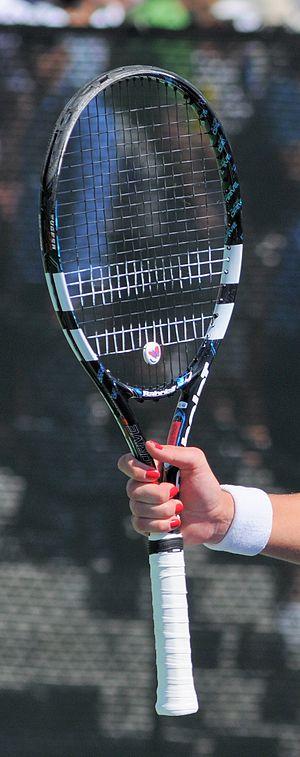
Fabio Fognini, né le 24 mai 1987 à Sanremo, est un joueur de tennis italien, professionnel depuis 2004. Il compte neuf titres en simple pour dix finales perdues, dont un Masters 1000 remporté à Monte-Carlo en 2019.